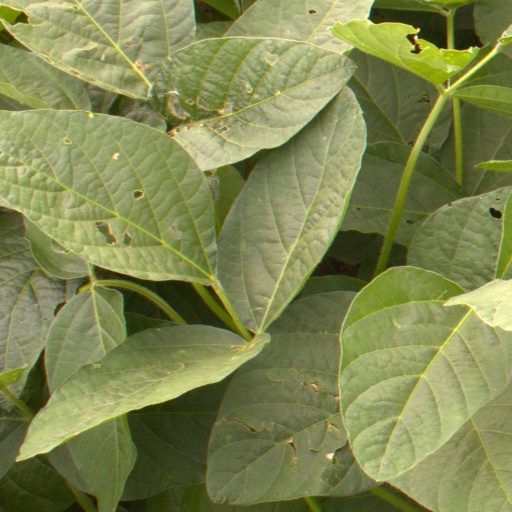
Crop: soybean